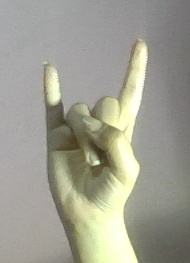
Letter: la